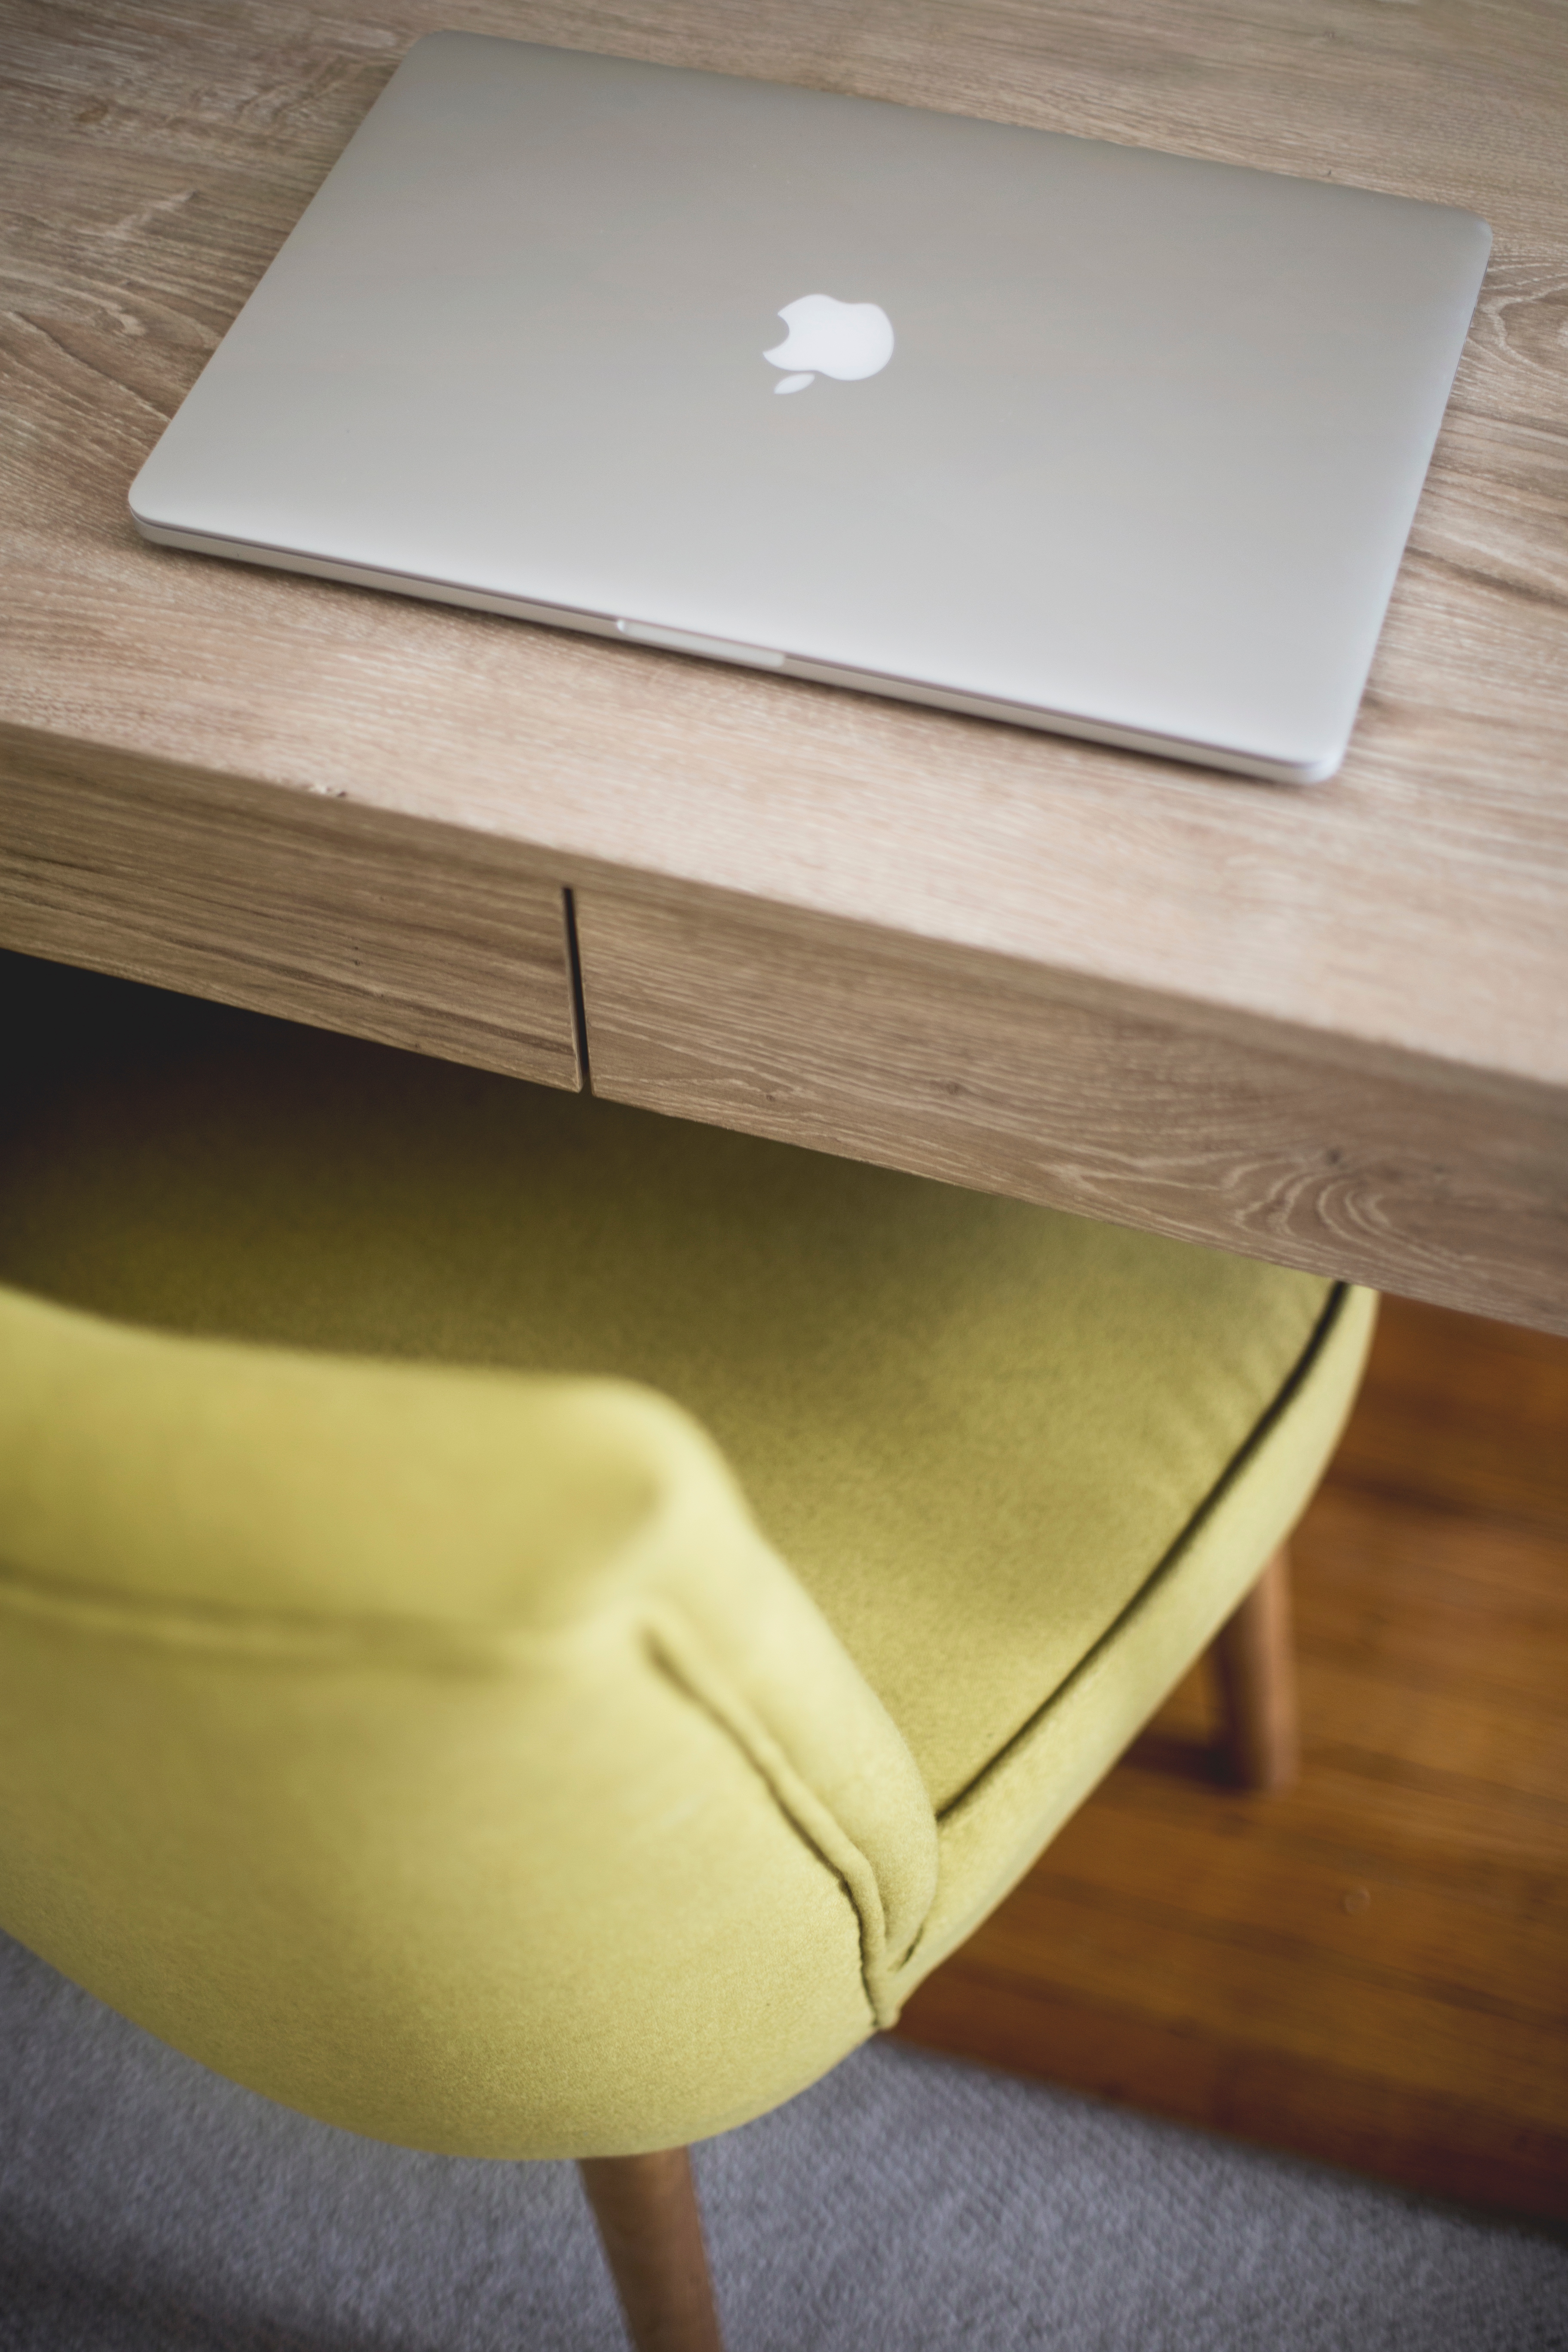
furniture, table, yellow, room, coffee table, desk, interior design